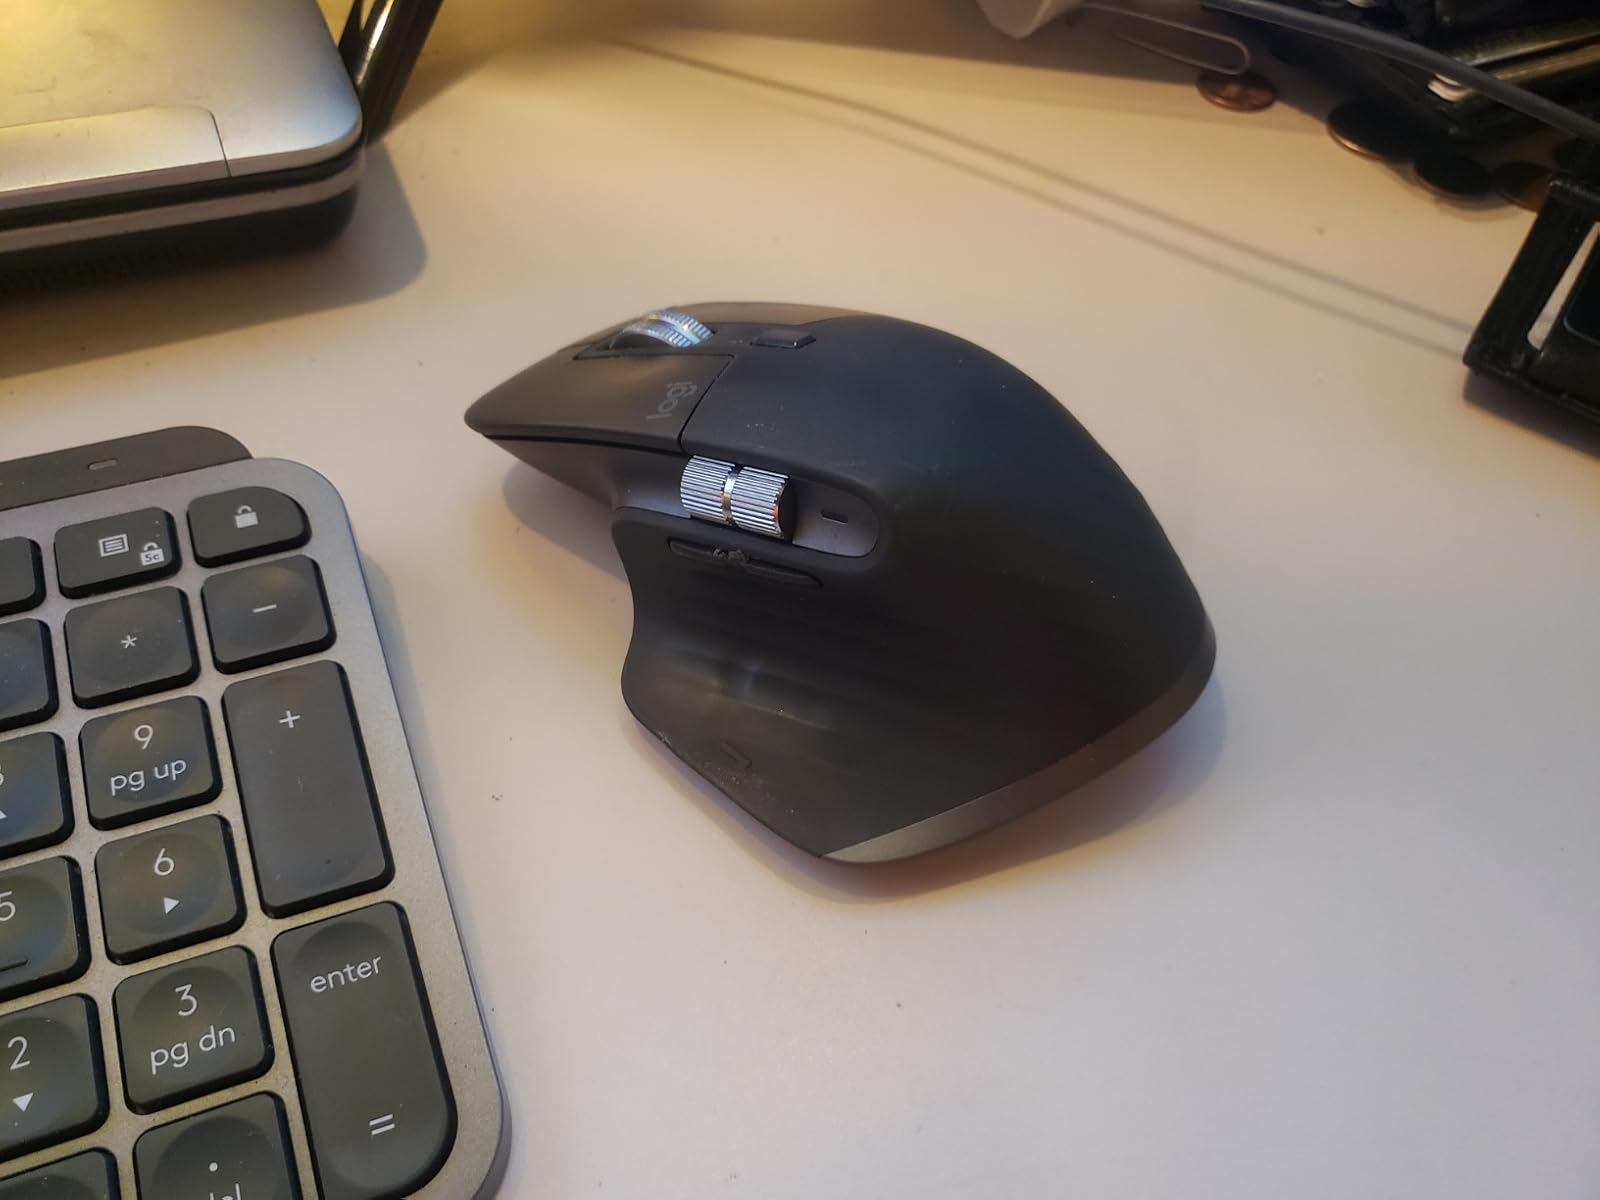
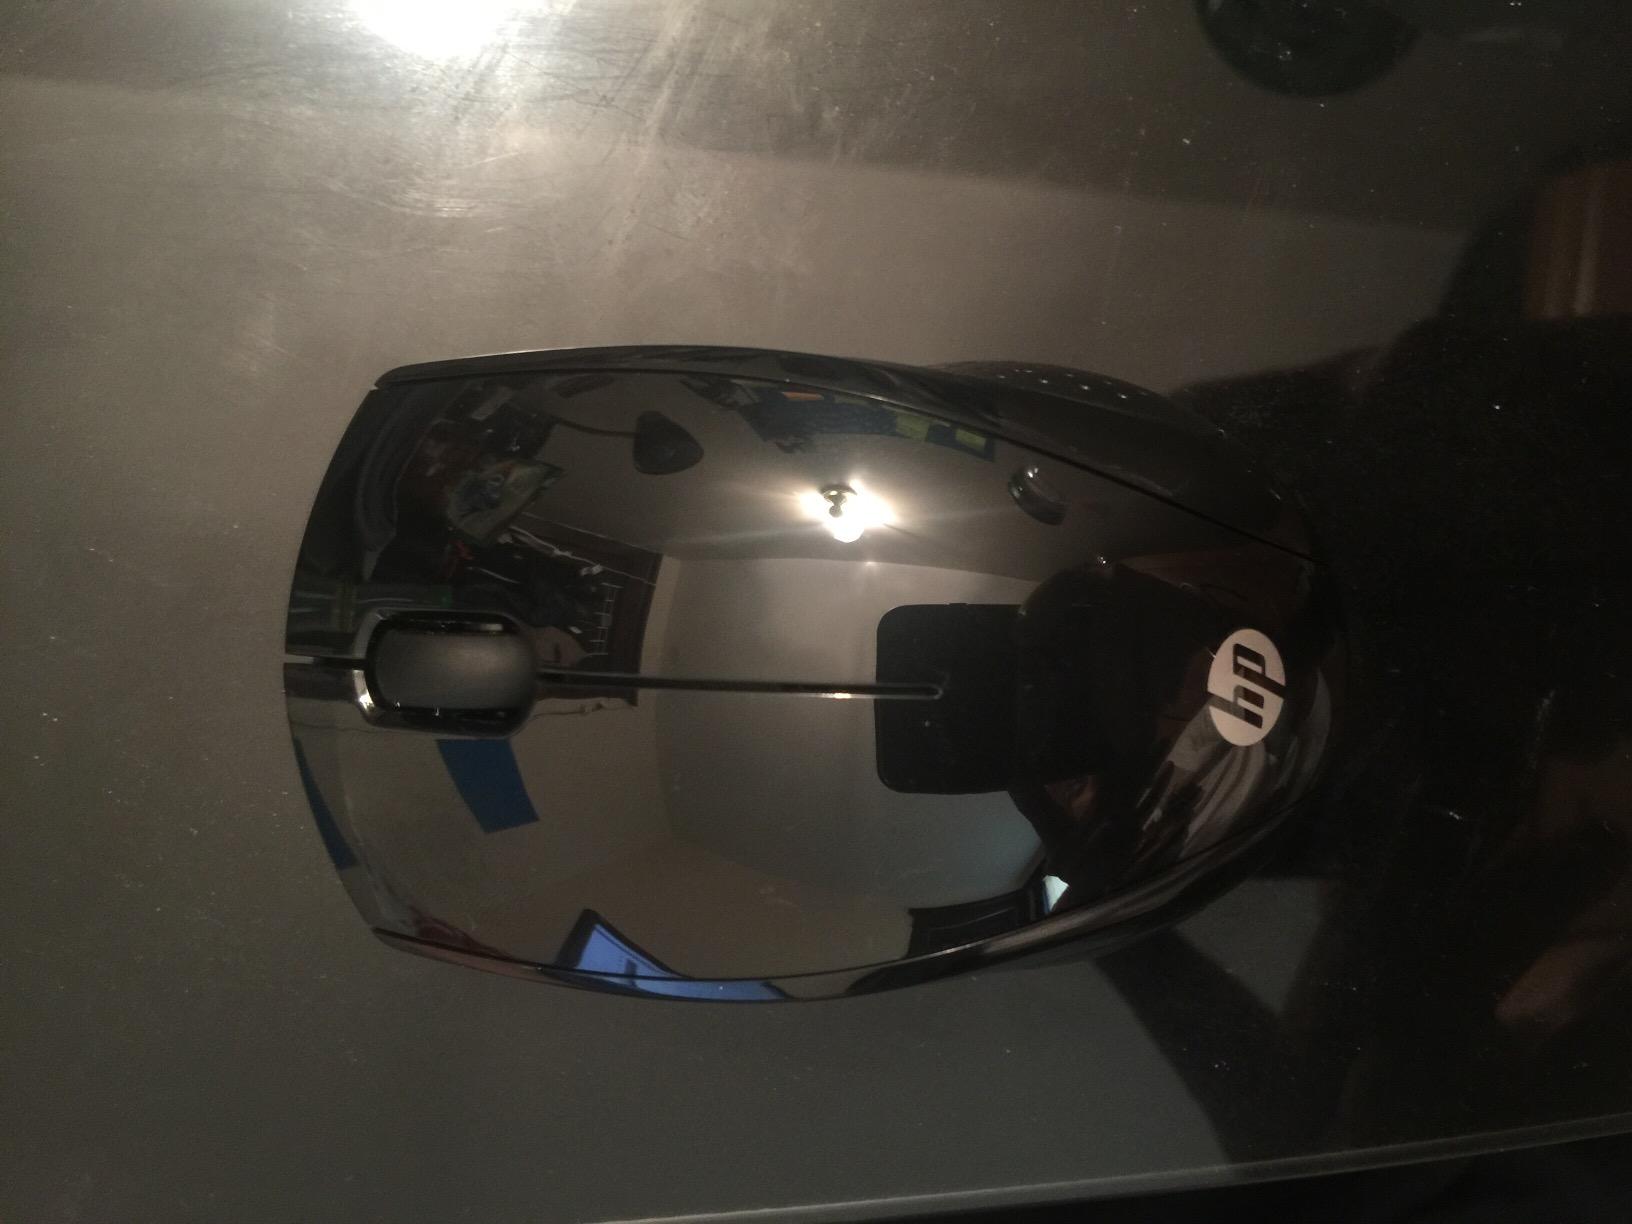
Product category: mouse
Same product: no